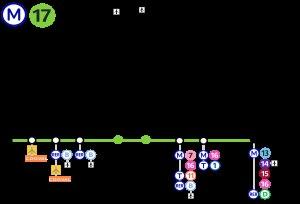
La ligne 17 du métro de Paris est une ligne en construction du réseau métropolitain de Paris, inscrite dans le projet global du Grand Paris Express. En 2030, elle relierait Le Mesnil-Amelot à Saint-Denis Pleyel, en passant par la Plaine Saint-Denis, l'aéroport du Bourget et l'aéroport de Paris-Charles-de-Gaulle.